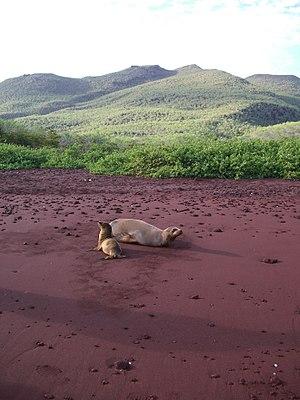
L'île Rábida, en espagnol Isla Rábida, aussi appelée île Jervis, est une petite île inhabitée d'Équateur située dans l'archipel des Galápagos, à moins de cinq kilomètres au sud de l'île Santiago.